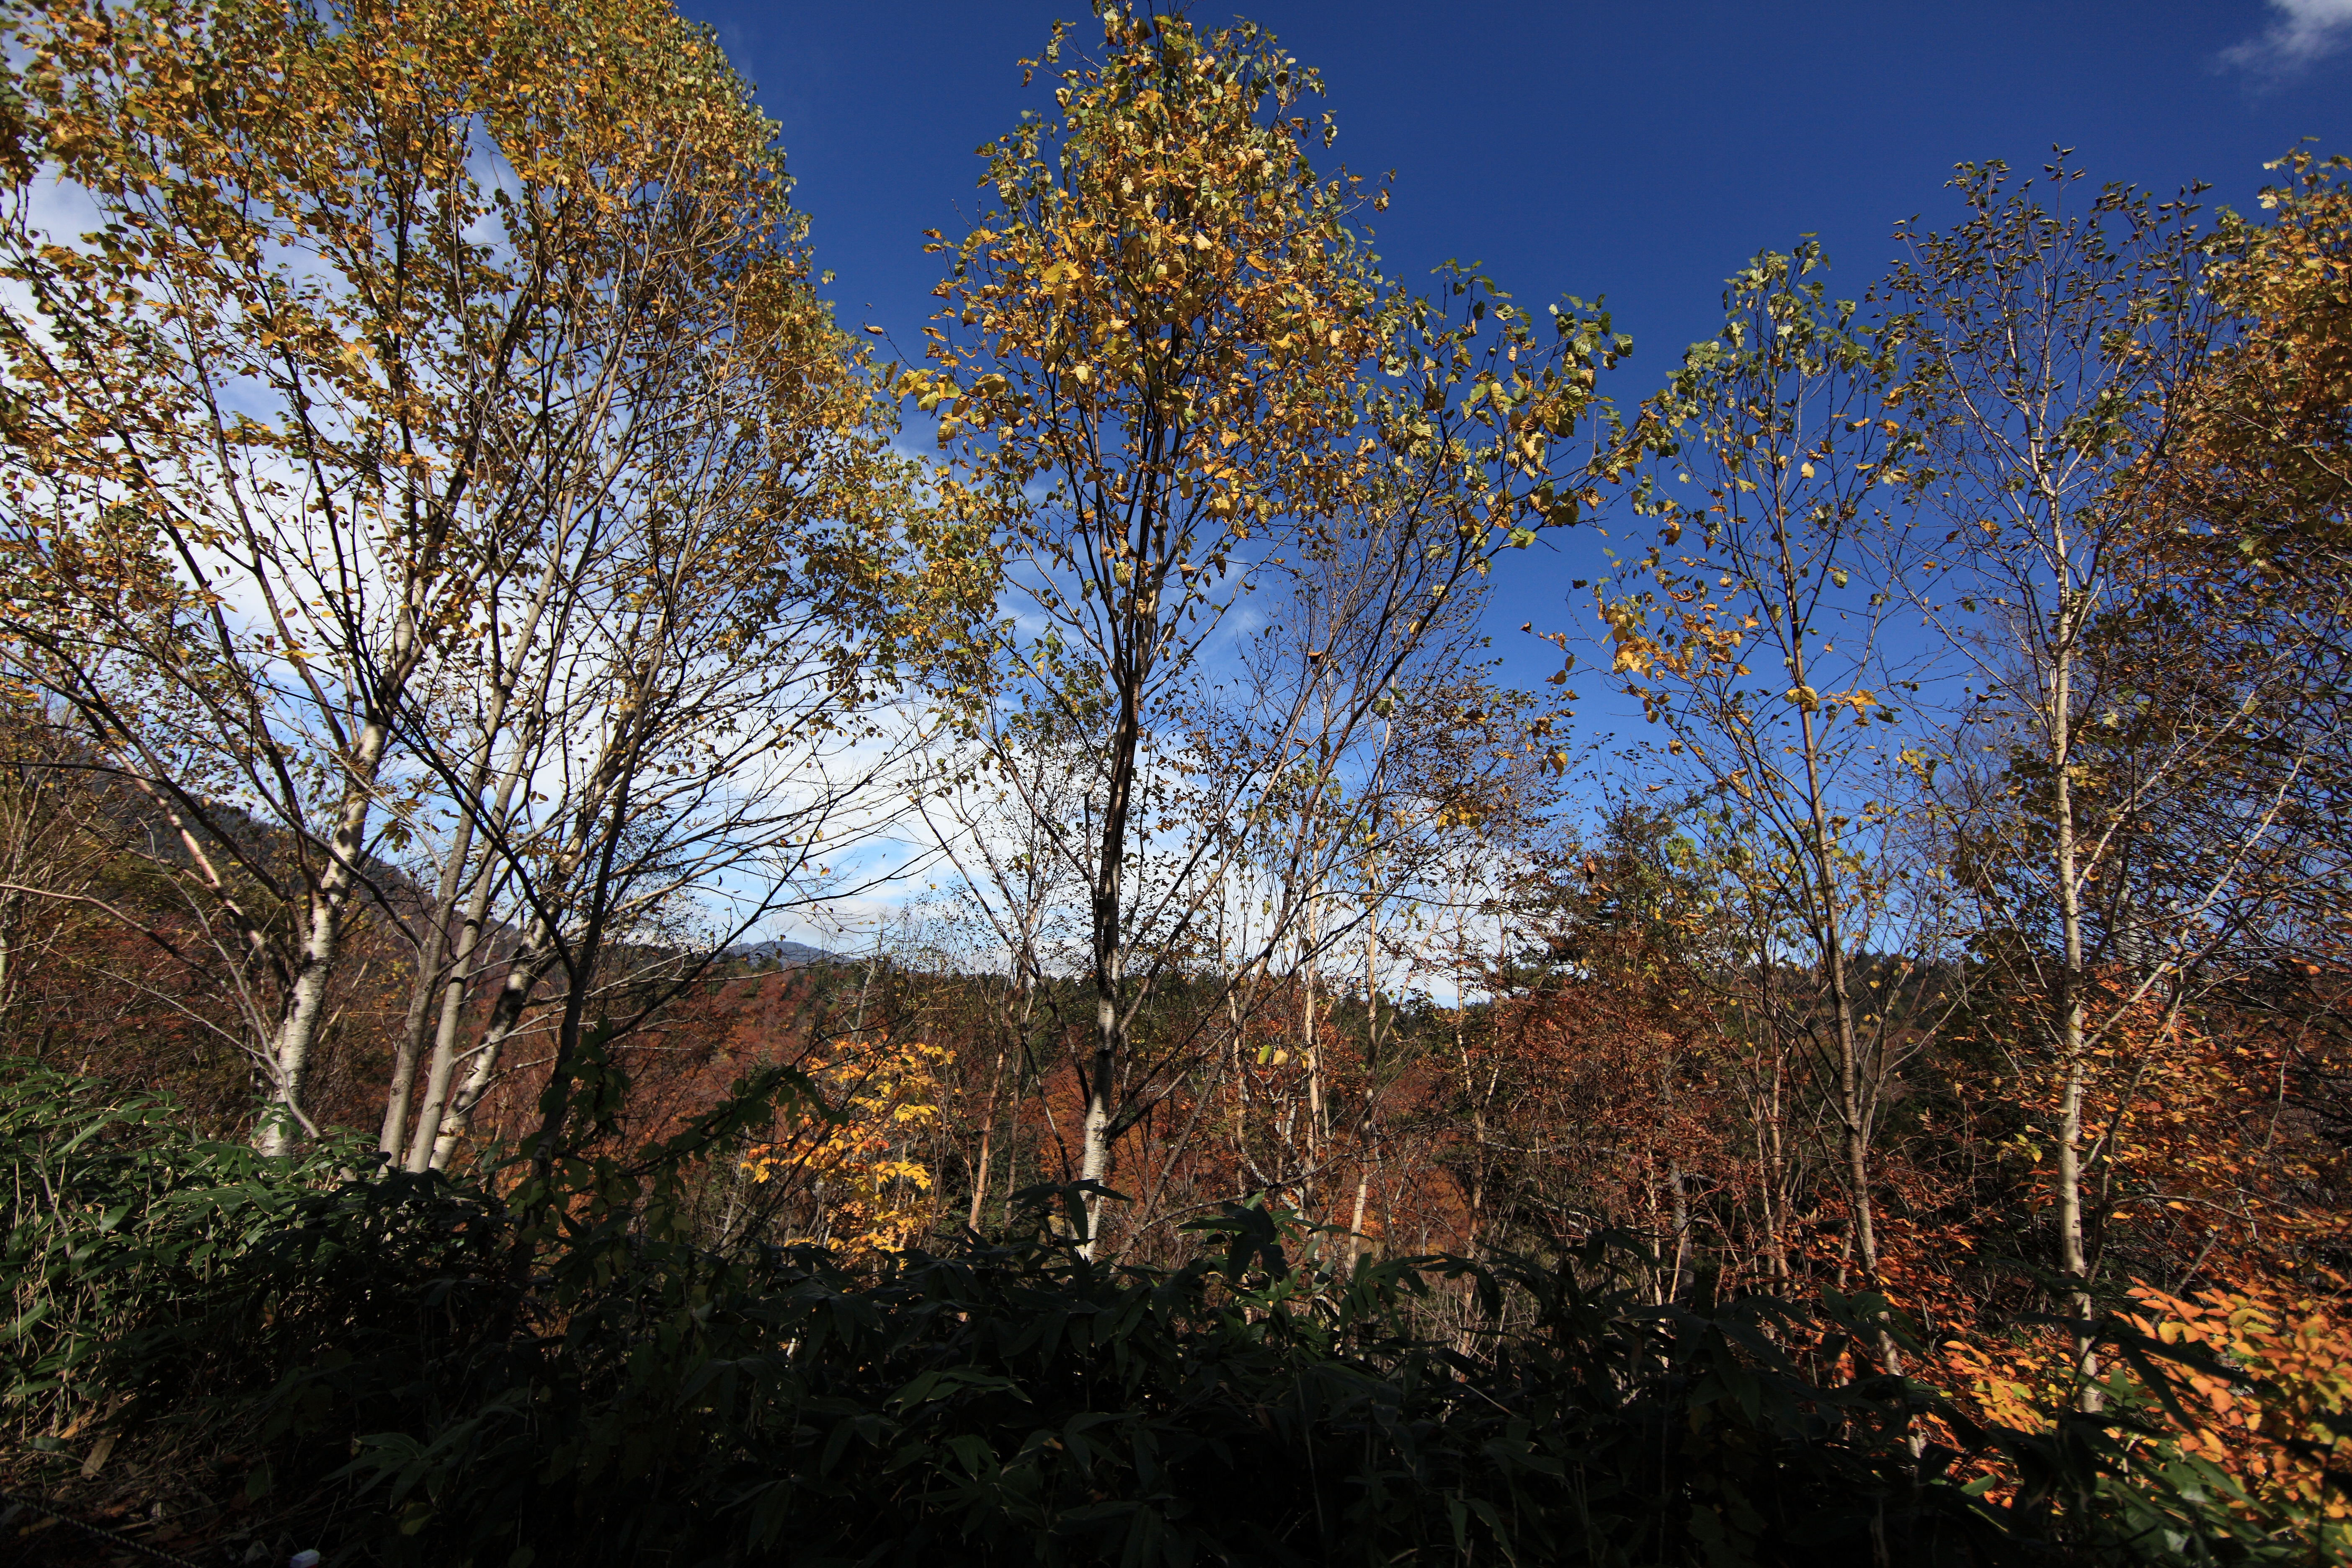
landscape, tree, nature, forest, wilderness, branch, plant, sunlight, morning, leaf, flower, high, autumn, season, 5d, hires, woodland, habitat, markii, ecosystem, hi, res, resolution, canonef14mmf28liiusm, fukushima, oze, hinoemata, ozenationalpark, autumnalleaves, biome, natural environment, woody plant